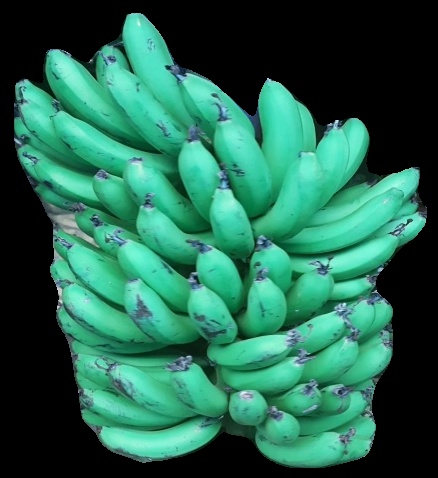
Variety: pachbale
Grade: grade1